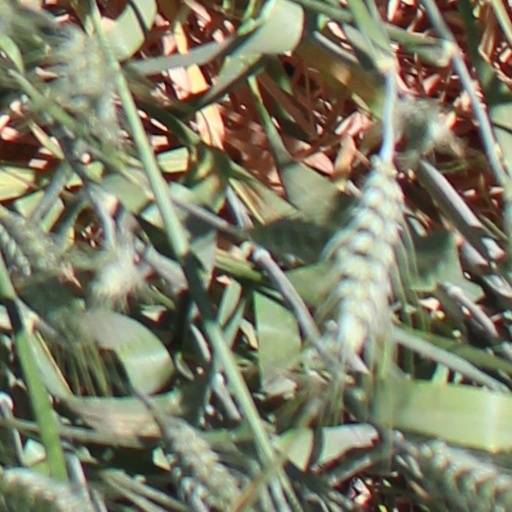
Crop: wheat